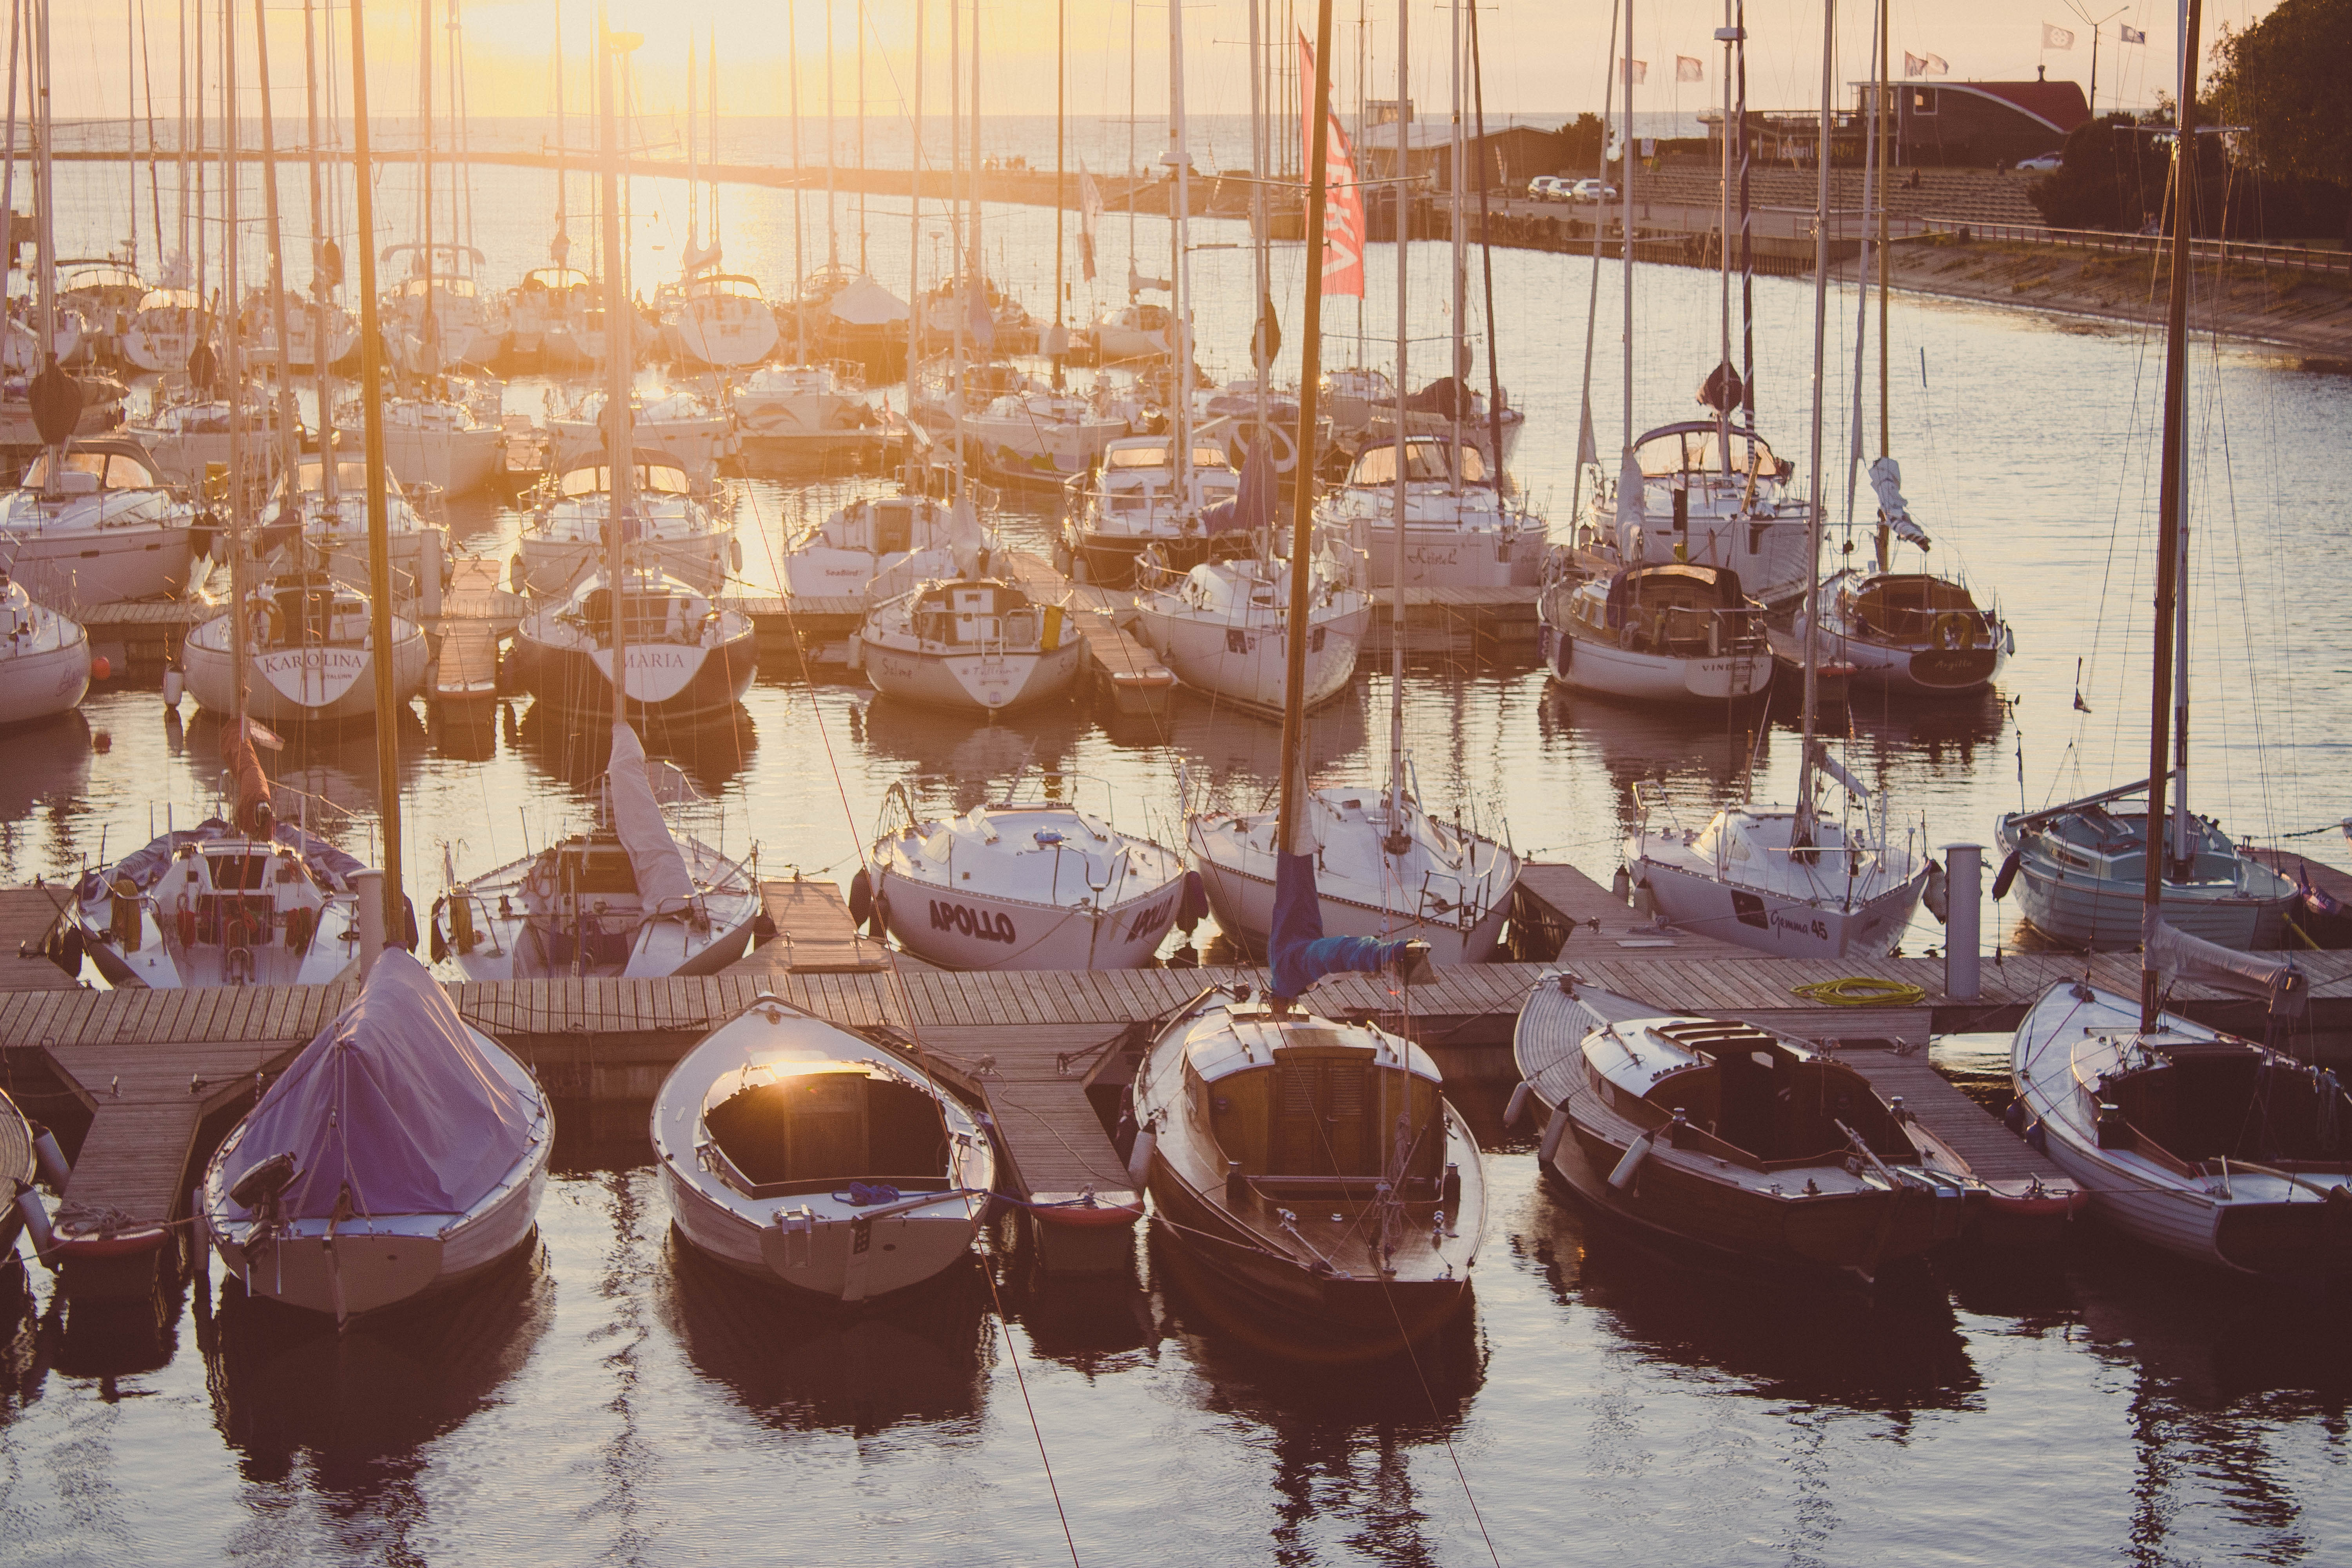
sea, water, ocean, boat, vehicle, harbor, harbour, boats